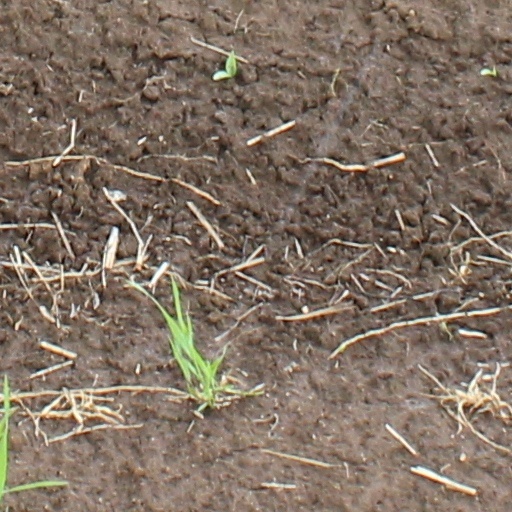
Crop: wheat